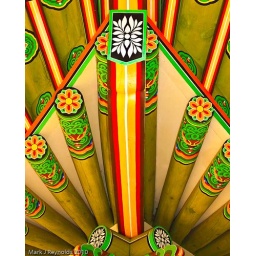
Korean castle roof in Suwon